Tinirau clackae

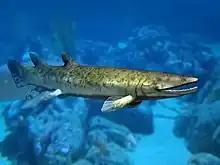
3D reconstruction of "T. clackae"

"Tinirau" was a fairly large, predatory fish about a meter long and with a deep, compact body. The head was sizeable, with a large terminal mouth and numerous teeth. The tail was heterocercal. The remaining fins with the exception of the pectoral fins were situated behind the middle of the body similar to the situation seen in pikes, giving the animal a large tail surface suitable for great bursts of speed.